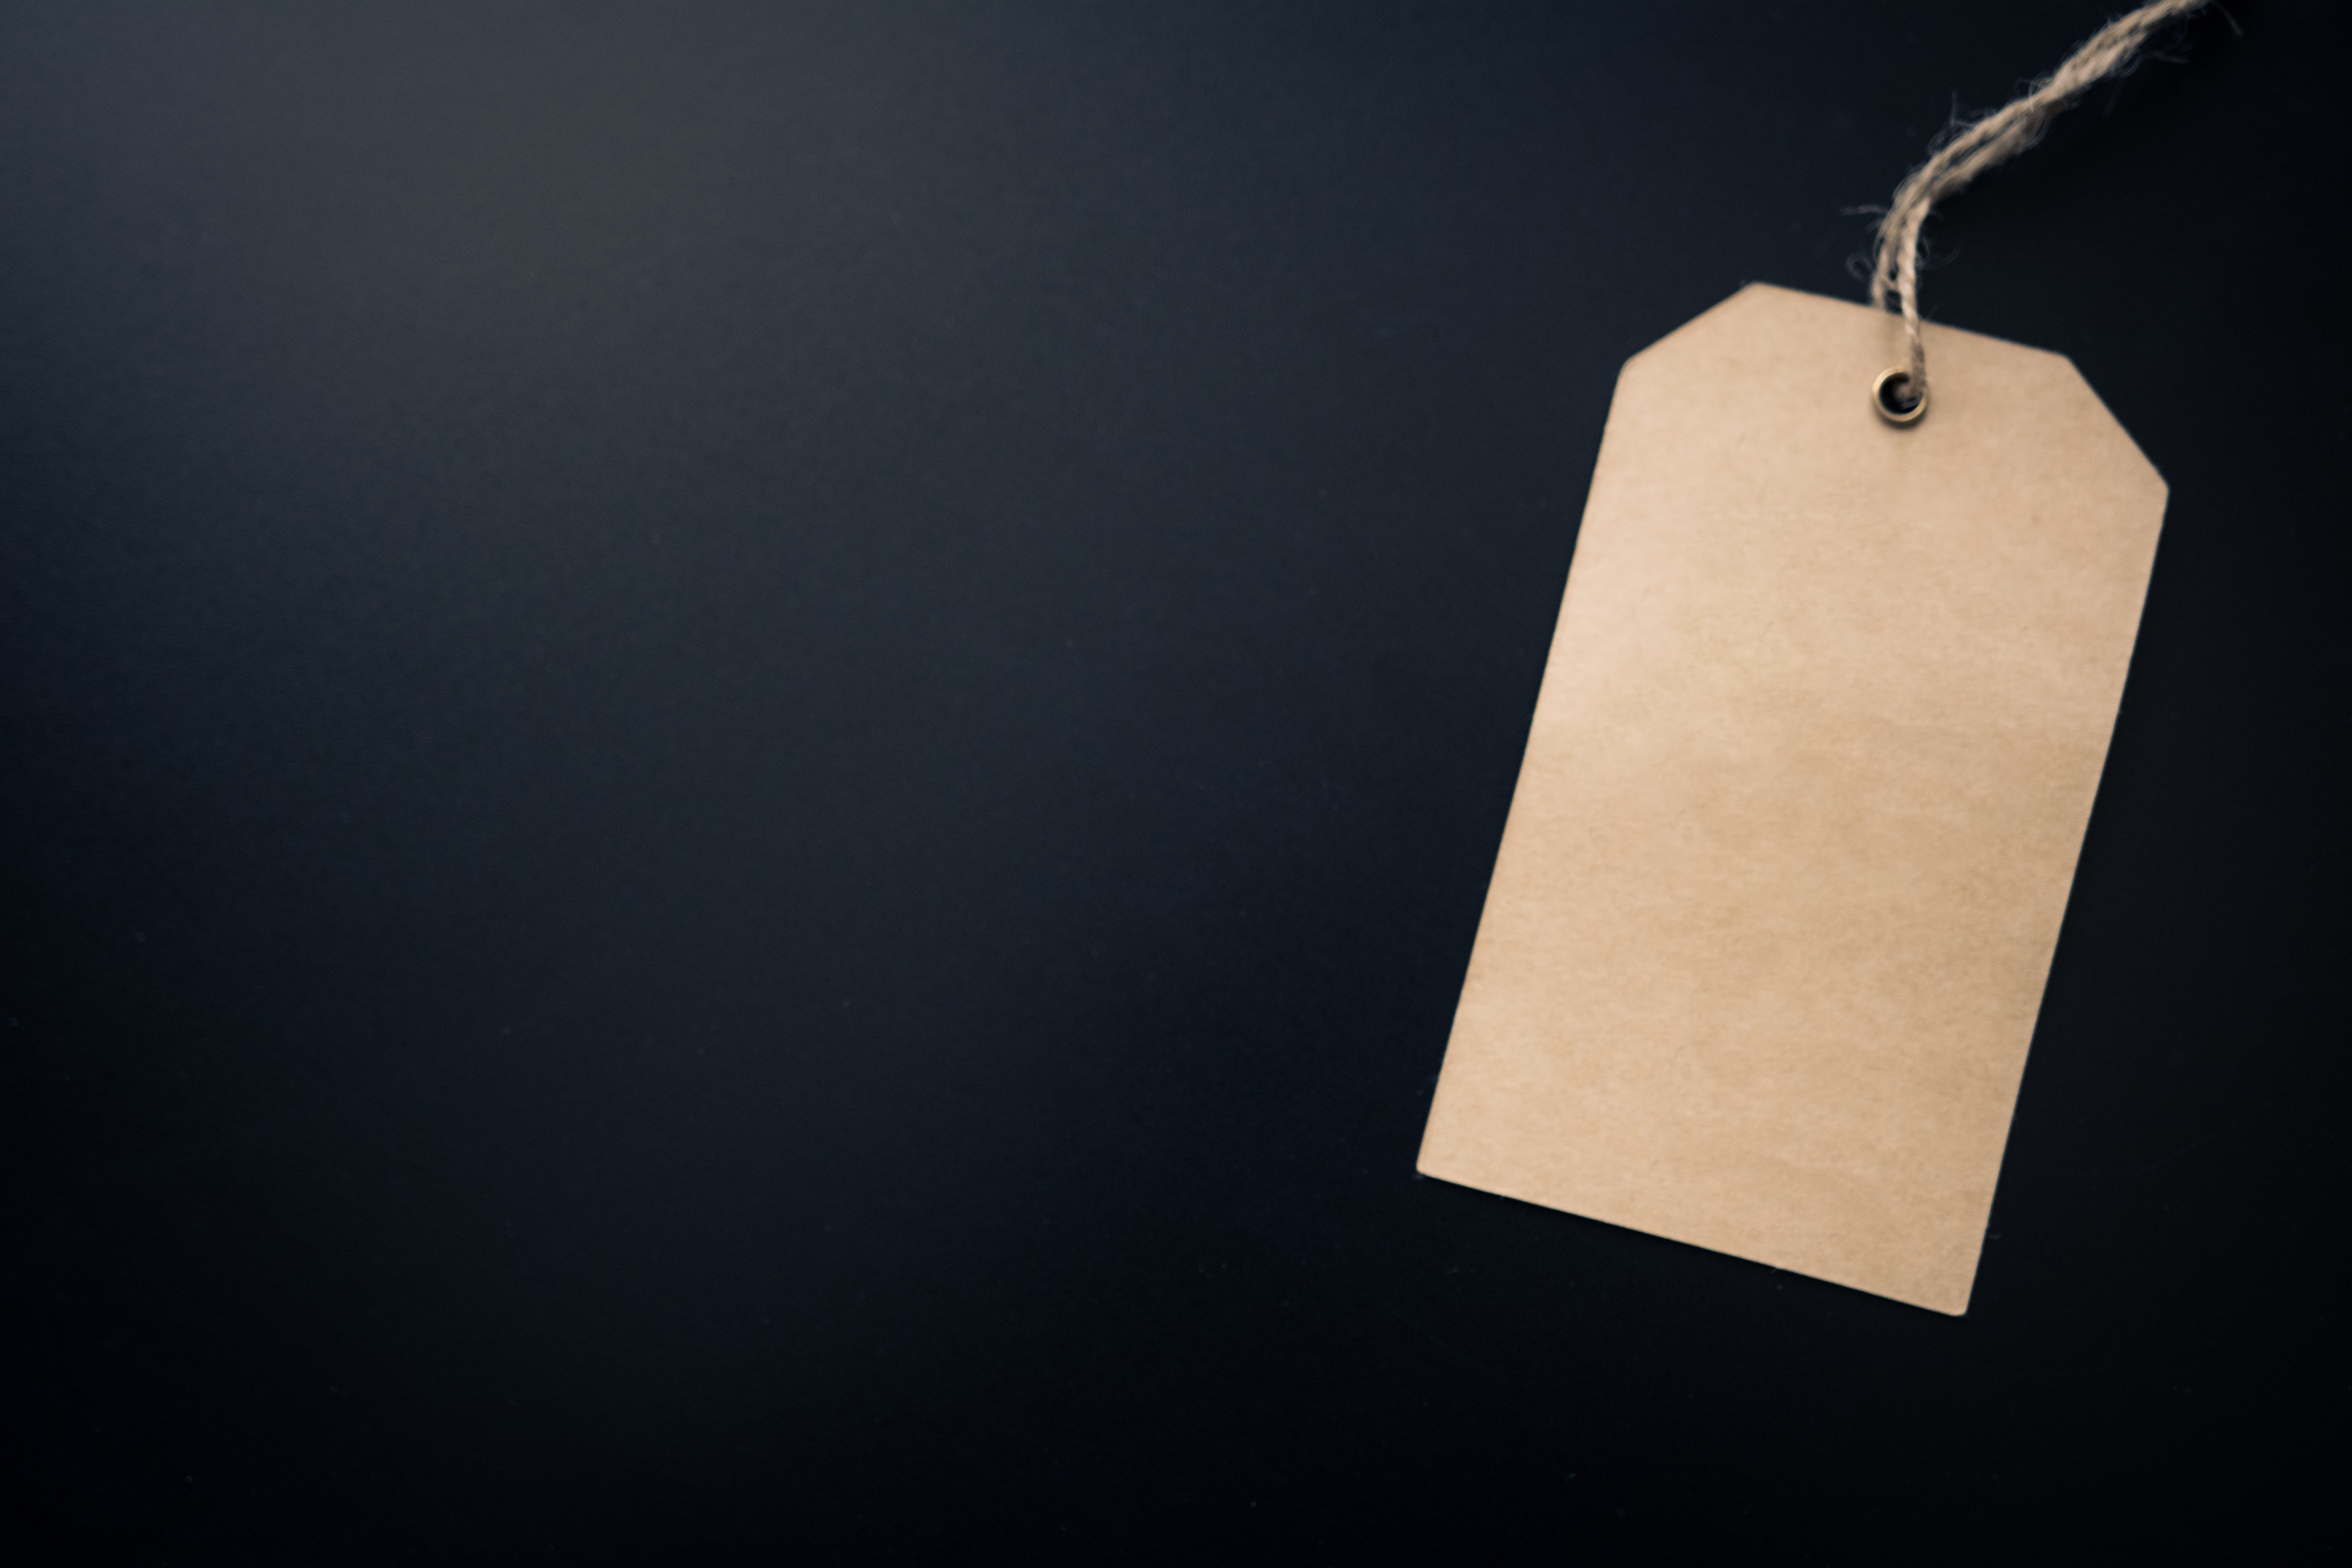
light, lighting, wood, Material property, rectangle, font, label, beige, paper